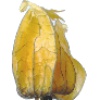
Label: physalis_with_husk